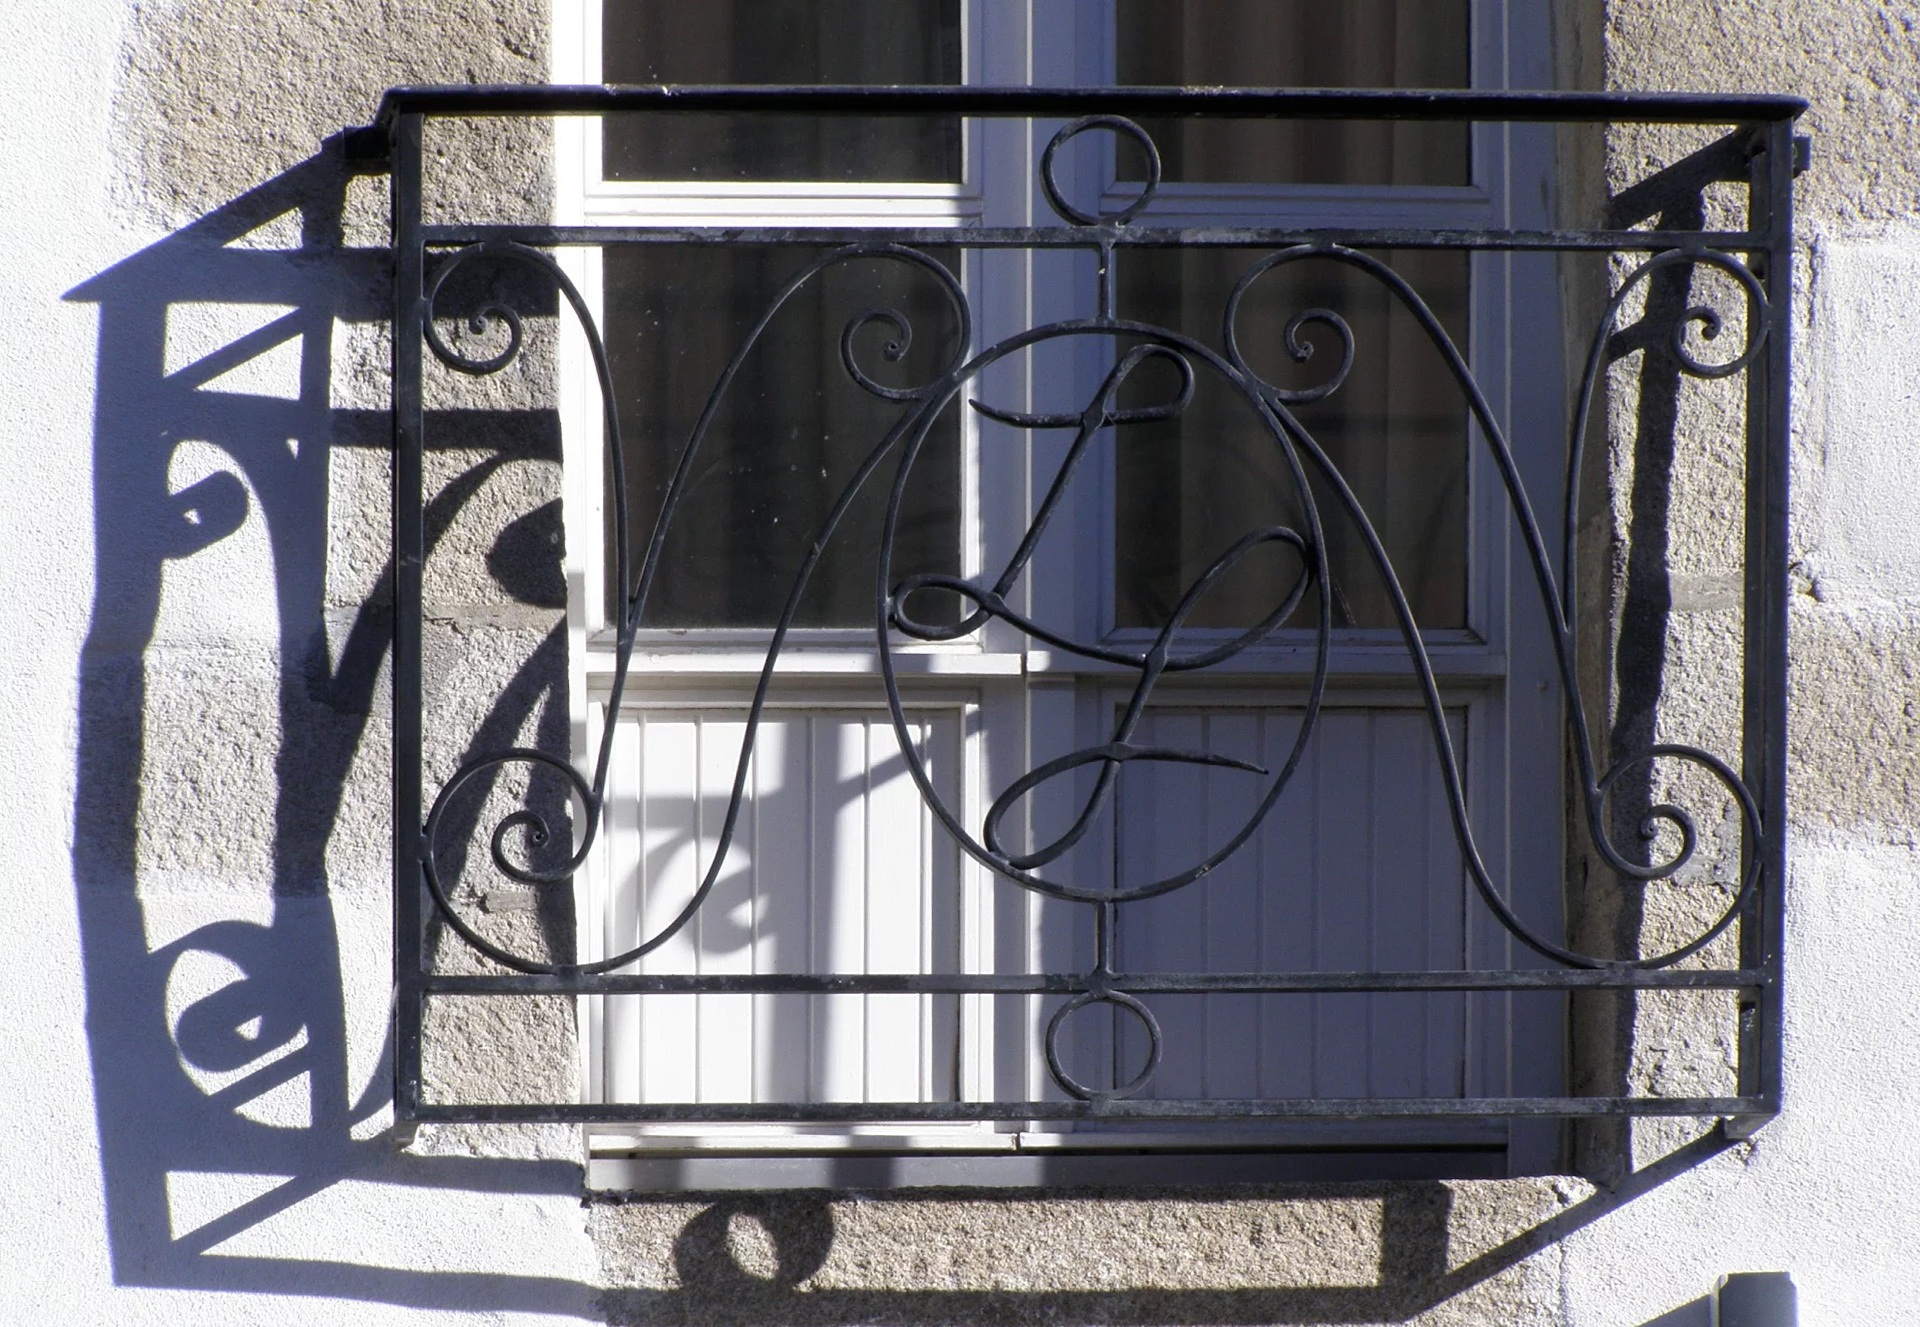
sea, coast, window, balcony, france, metal, holiday, facade, lighting, material, product, shops, homes, iron, brittany, port city, atlantic coast, man made object